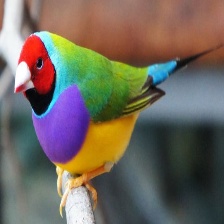
Species: GOULDIAN FINCH
Scientific name: ERYTHRURA GOULDIAE
ImageNet parent category: house_finch